Brian Bonner (racing driver)

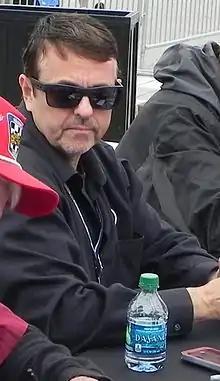
Bonner in 2013

Brian Bonner (born September 22, 1959) is a former driver in the CART Championship Car series.